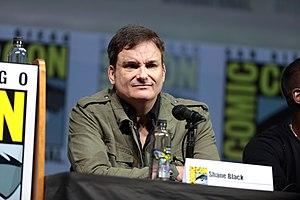
The Predator ou Le Prédateur au Québec est un film de science-fiction américain coécrit et réalisé par Shane Black, sorti en 2018. Il s'agit du quatrième film de la franchise Predator débutée en 1987.